Mandolin playing traditions worldwide

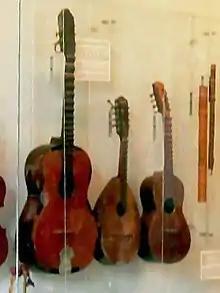
Three musical instruments with scalloped necks, guitar, mandolin, and a possible hybrid of the two.

The instrument has also found its way into British rock music. The mandolin was played by Mike Oldfield (and introduced by Vivian Stanshall) on Oldfield's album "Tubular Bells", as well as on a number of his subsequent albums (particularly prominently on "Hergest Ridge" (1974) and "Ommadawn" (1975)). It was used extensively by the British folk-rock band Lindisfarne, who featured two members on the instrument, Ray Jackson and Simon Cowe, and whose "Fog on the Tyne" was the biggest selling UK album of 1971–72. The instrument was also used extensively in the UK folk revival of the 1960s and 1970s with bands such as Fairport Convention and Steeleye Span taking it on as the lead instrument in many of their songs. "Maggie May" by Rod Stewart, which hit No. 1 on both the British charts and the Billboard Hot 100, also featured Jackson's playing. It has also been used by other British rock musicians. Led Zeppelin's bassist John Paul Jones is an accomplished mandolin player and has recorded numerous songs on mandolin including "Going to California" and "That's the Way"; the mandolin part on "The Battle of Evermore" is played by Jimmy Page, who composed the song. Other Led Zeppelin songs featuring mandolin are "Hey Hey What Can I Do", and "Black Country Woman". Pete Townshend of the Who played mandolin on the track "Mike Post Theme", along with many other tracks on "Endless Wire". McGuinness Flint, for whom Graham Lyle played the mandolin on their most successful single, "When I'm Dead And Gone", is another example. Lyle was also briefly a member of Ronnie Lane's Slim Chance, and played mandolin on their hit "How Come". One of the more prominent early mandolin players in popular music was Robin Williamson in the Incredible String Band. Ian Anderson of Jethro Tull is a highly accomplished mandolin player, as is his guitarist Martin Barre. The popular song "Please Please Please Let Me Get What I Want" by the Smiths featured a mandolin solo played by Johnny Marr. More recently, British folk-punk icons the Levellers also regularly use the mandolin in their songs. British comedian Ade Edmondson took the role of lead mandolin in his folk punk band, Bad Shepherds. Current bands are also beginning to use the mandolin and its unique sound, such as South London's Indigo Moss who use it throughout their recordings and live gigs. The mandolin has also featured in the playing of Matthew Bellamy in the rock band Muse. It also forms the basis of Paul McCartney's 2007 hit "Dance Tonight". That was not the first time a Beatle played a mandolin, however; that distinction goes to George Harrison on "Gone Troppo", the title cut from the 1982 album of the same name. Also more recently hard rock supergroup Them Crooked Vultures have been playing a song, "Highway One" in which Jones "morphs an effected mandolin bluegrass run into a slick rock riff". This song was left off their debut album "Them Crooked Vultures", and features former Led Zeppelin bassist John Paul Jones.